Brough Motorcycles

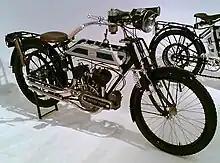
W E Brough V 1913

Brough Motorcycles were made by William E. Brough in Nottingham, England, from 1902 to 1926 , after some earlier experimentation with motorised tricycles. The Brough Superior company was a separate company created by his son, George Brough.